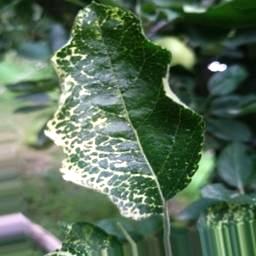
Label: Apple_Mosaic